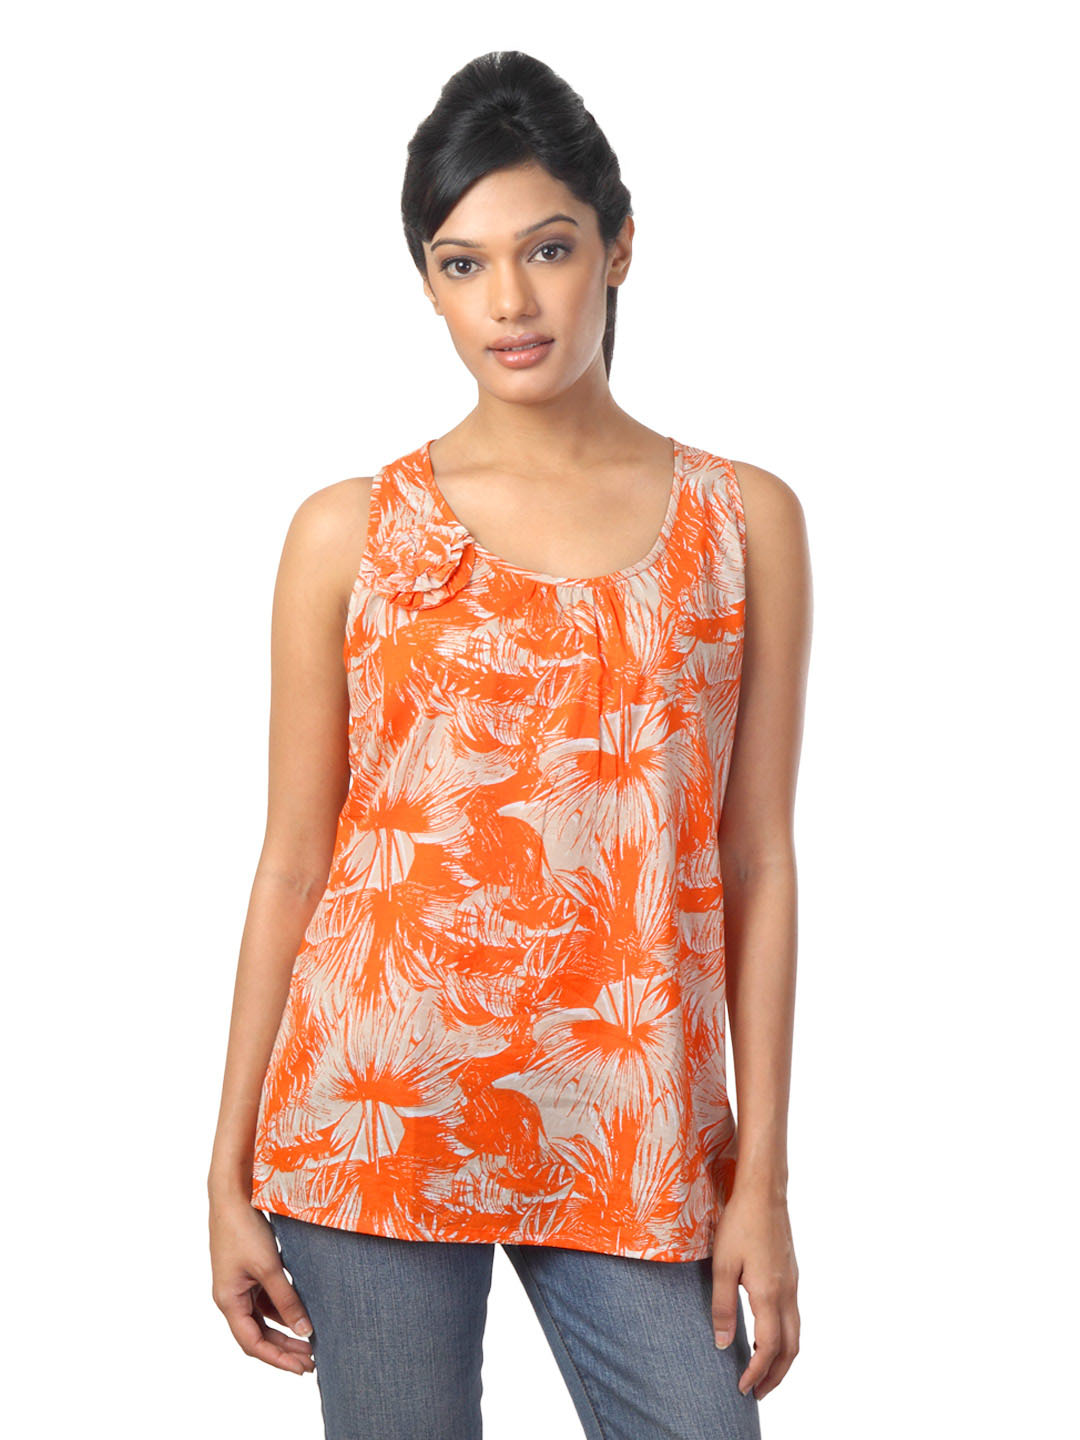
United Colors of Benetton Women Orange Top
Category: Apparel / Topwear / Tops
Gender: Women
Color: Orange
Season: Summer 2012
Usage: Casual